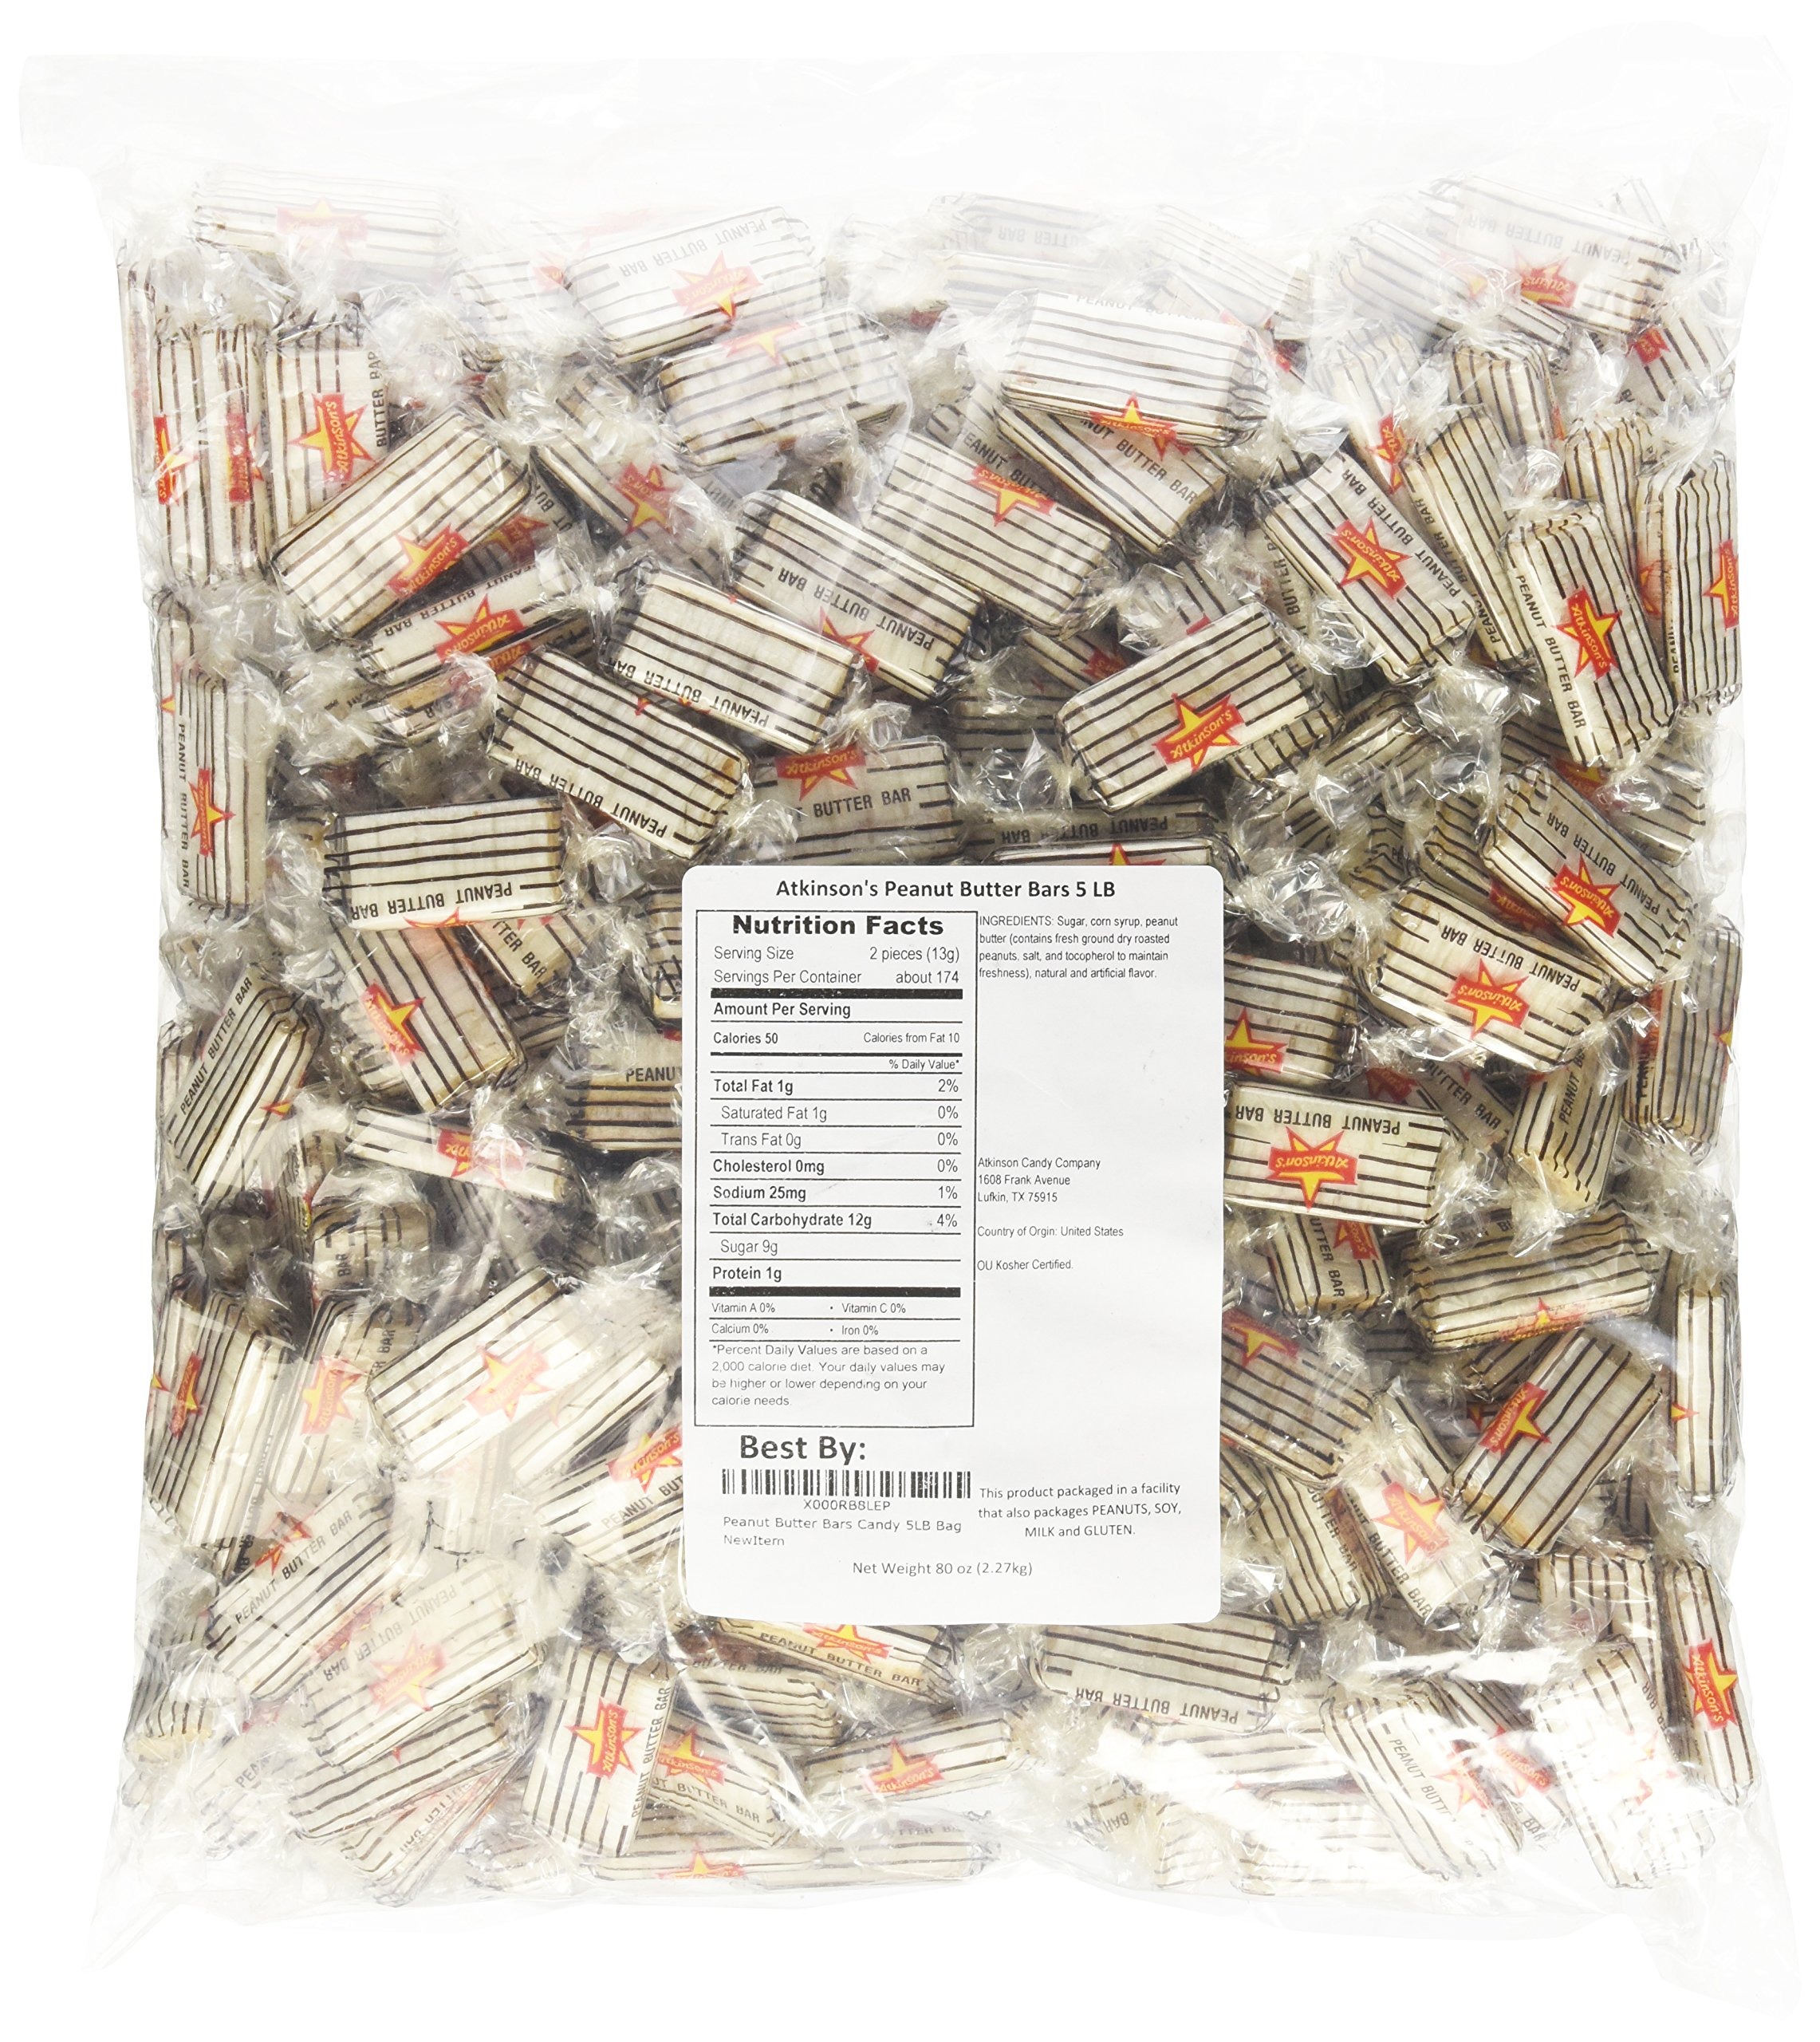
Item Name: Peanut Butter Bars Candy 5LB Bag by Atkinson
Bullet Point 1: Crunchy and peanutty bars.
Bullet Point 2: Old fashioned Peanut Butter Bars Candy from Atkinson.
Bullet Point 3: Individually Wrapped.
Bullet Point 4: Approximately 60 pcs per pound.
Value: 80.0
Unit: Ounce

Price: 29.99